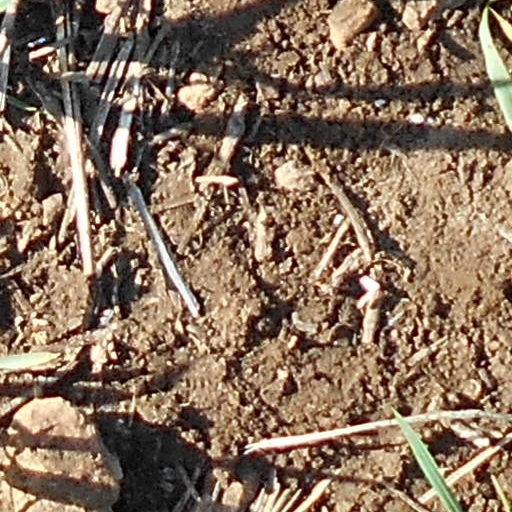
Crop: wheat